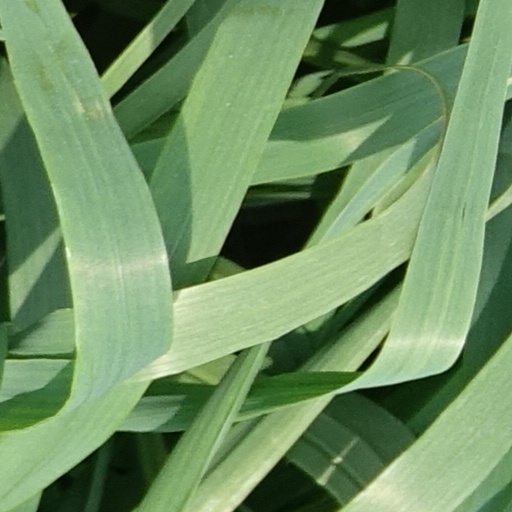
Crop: wheat